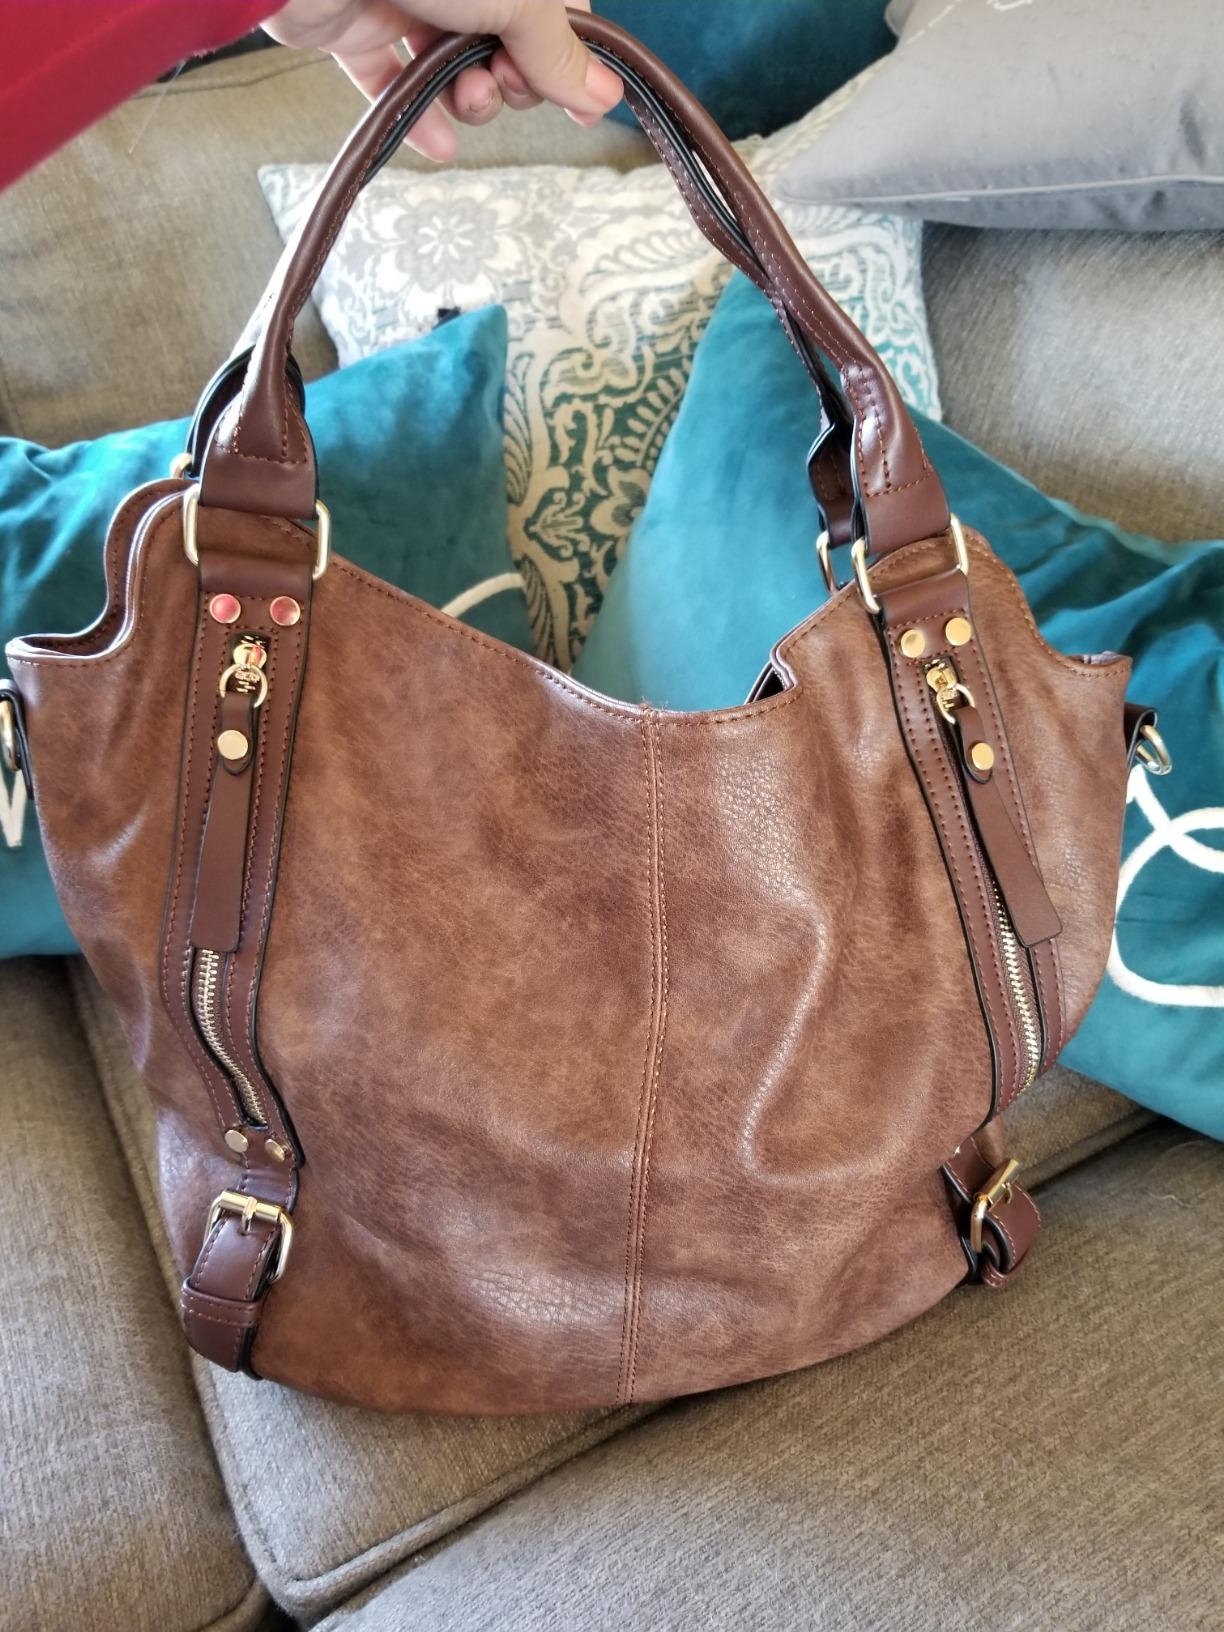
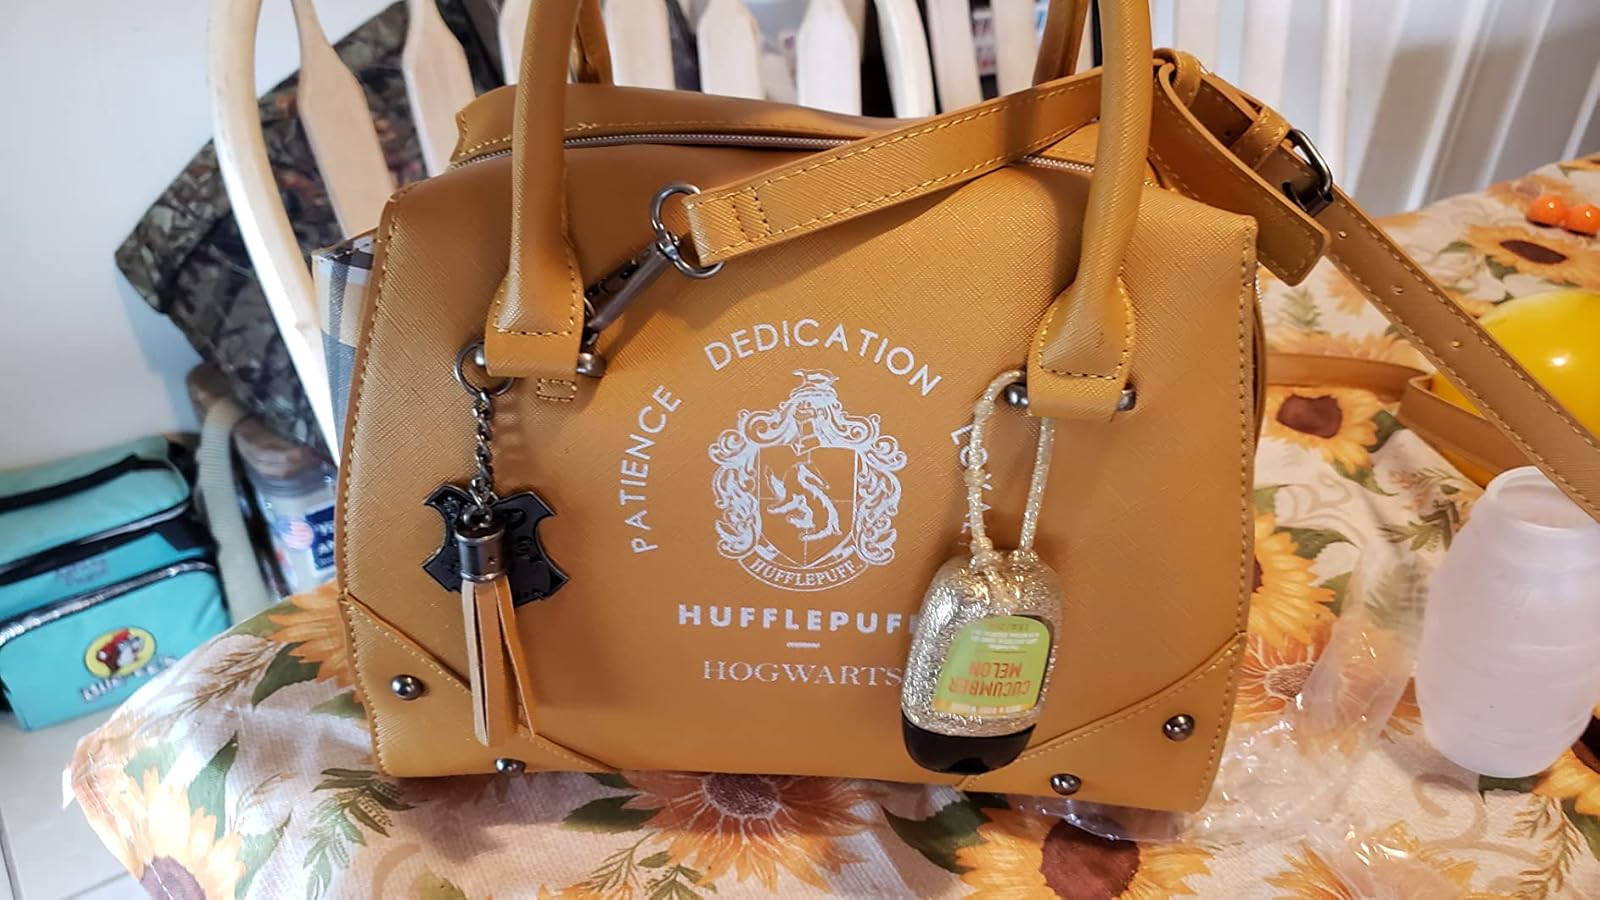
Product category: accessories_handbag
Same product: no